Liliaceae

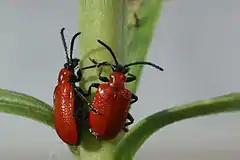
Scarlet lily beetle ("Lilioceris lilii")

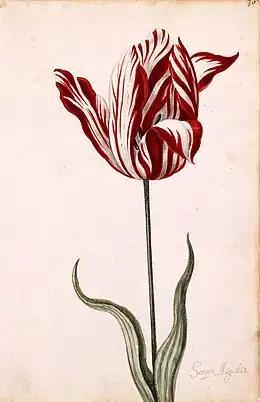
17th-century painting of affected "Tulipa" 'Semper Augustus', showing 'breaking'

Liliaceae are subject to a wide variety of diseases and pests, including insects, such as thrips, aphids, beetles and flies. Also fungi, viruses and vertebrate animals such as mice and deer. An important horticultural and garden pest is the scarlet lily beetle (Japanese red lily beetle, "Lilioceris lilii") and other Lilioceris species which attack "Fritillaria" and "Lilium". "Lilium" species may be food plants for the Cosmia trapezina moth. A major pest of Tulips is the fungus, "Botrytis tulipae".